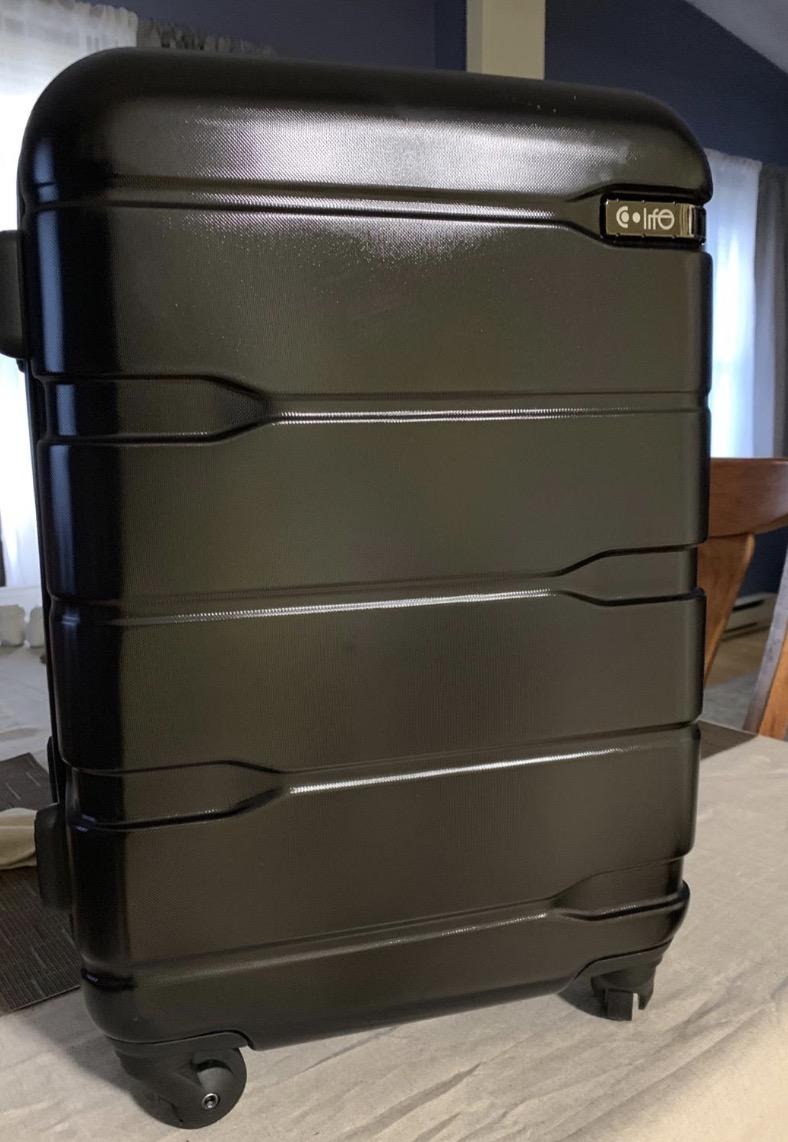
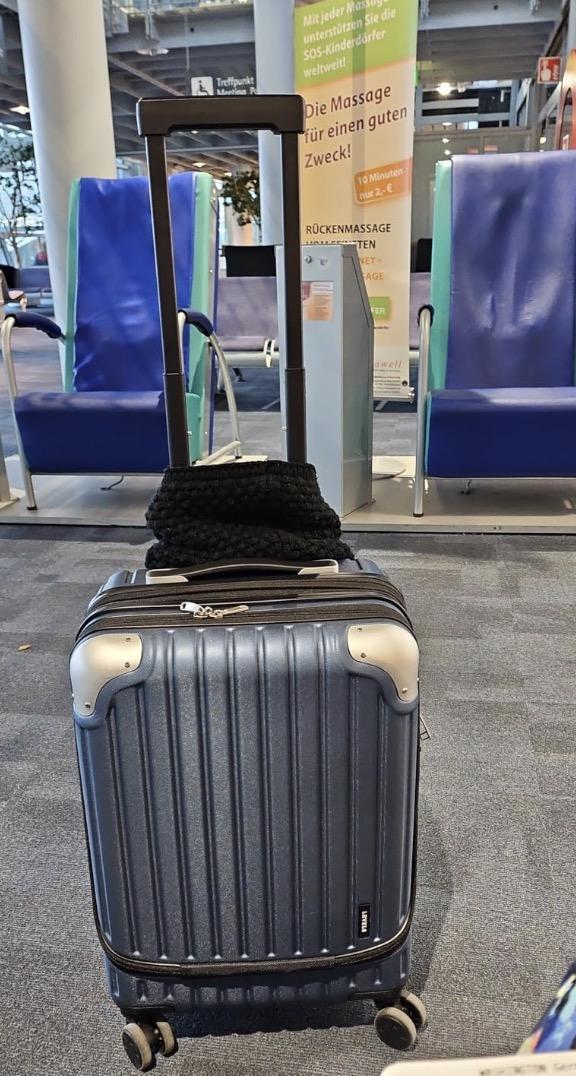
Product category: items_tea
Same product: no